Kashmar

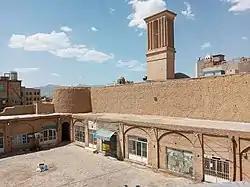
Amin al-Tojar Caravanserai

Haji Jalal Mosque is a Qajar dynasty period mosque in Kashmar, Razavi Khorasan Province.